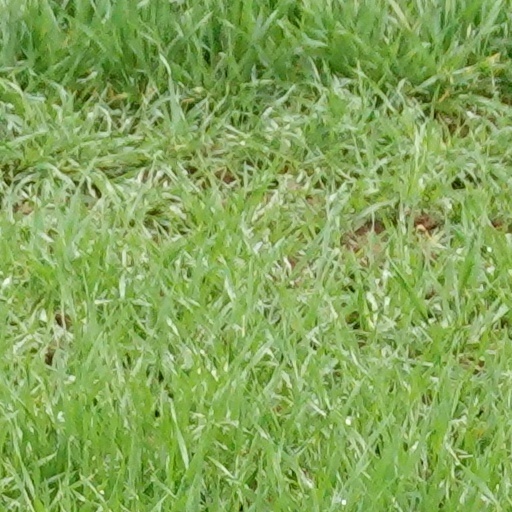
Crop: wheat